Phaeosaces coarctatella

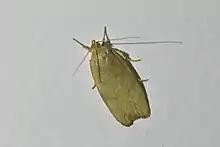
Greenish coloured "Phaeosaces coarctatella".

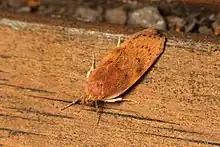
Reddish brown coloured "Phaeosaces coarctatella".

"P. coarctatella" has a wingspan of between 22 and 30 mm and is variable in appearance with some specimens having a greenish shade to their forewings and others being a reddish brown colour. The extent of black shading on the forewings of this species is also variable. The male genitalia of "P. coarctatella" is extremely long and has over 30 spirals however the reason for this is unknown.